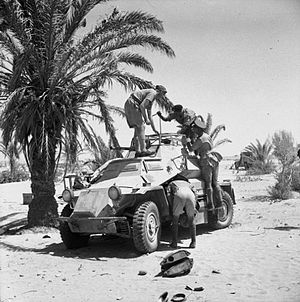
Leichter Panzerspähwagen / Udgaver
Britiske soldater inspicerer en erobret Sd.Kfz 222 i Nordafrika, 1941.
Leichter Panzerspähwagen var en serie af lette 4x4 panservogne fremstillet i Tyskland fra 1935 til 1944.